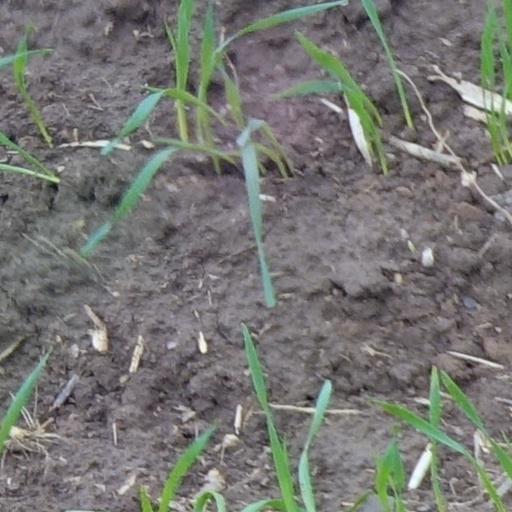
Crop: wheat